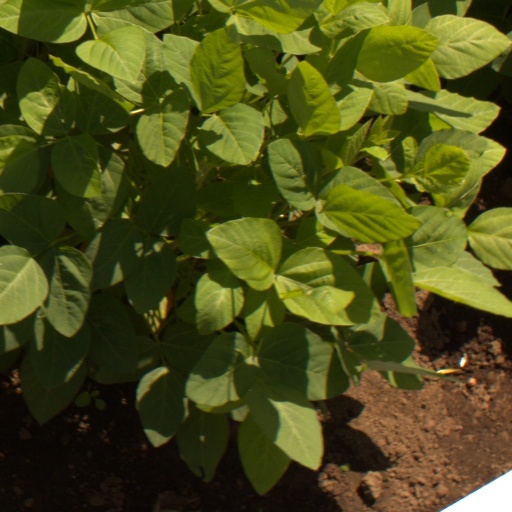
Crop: soybean